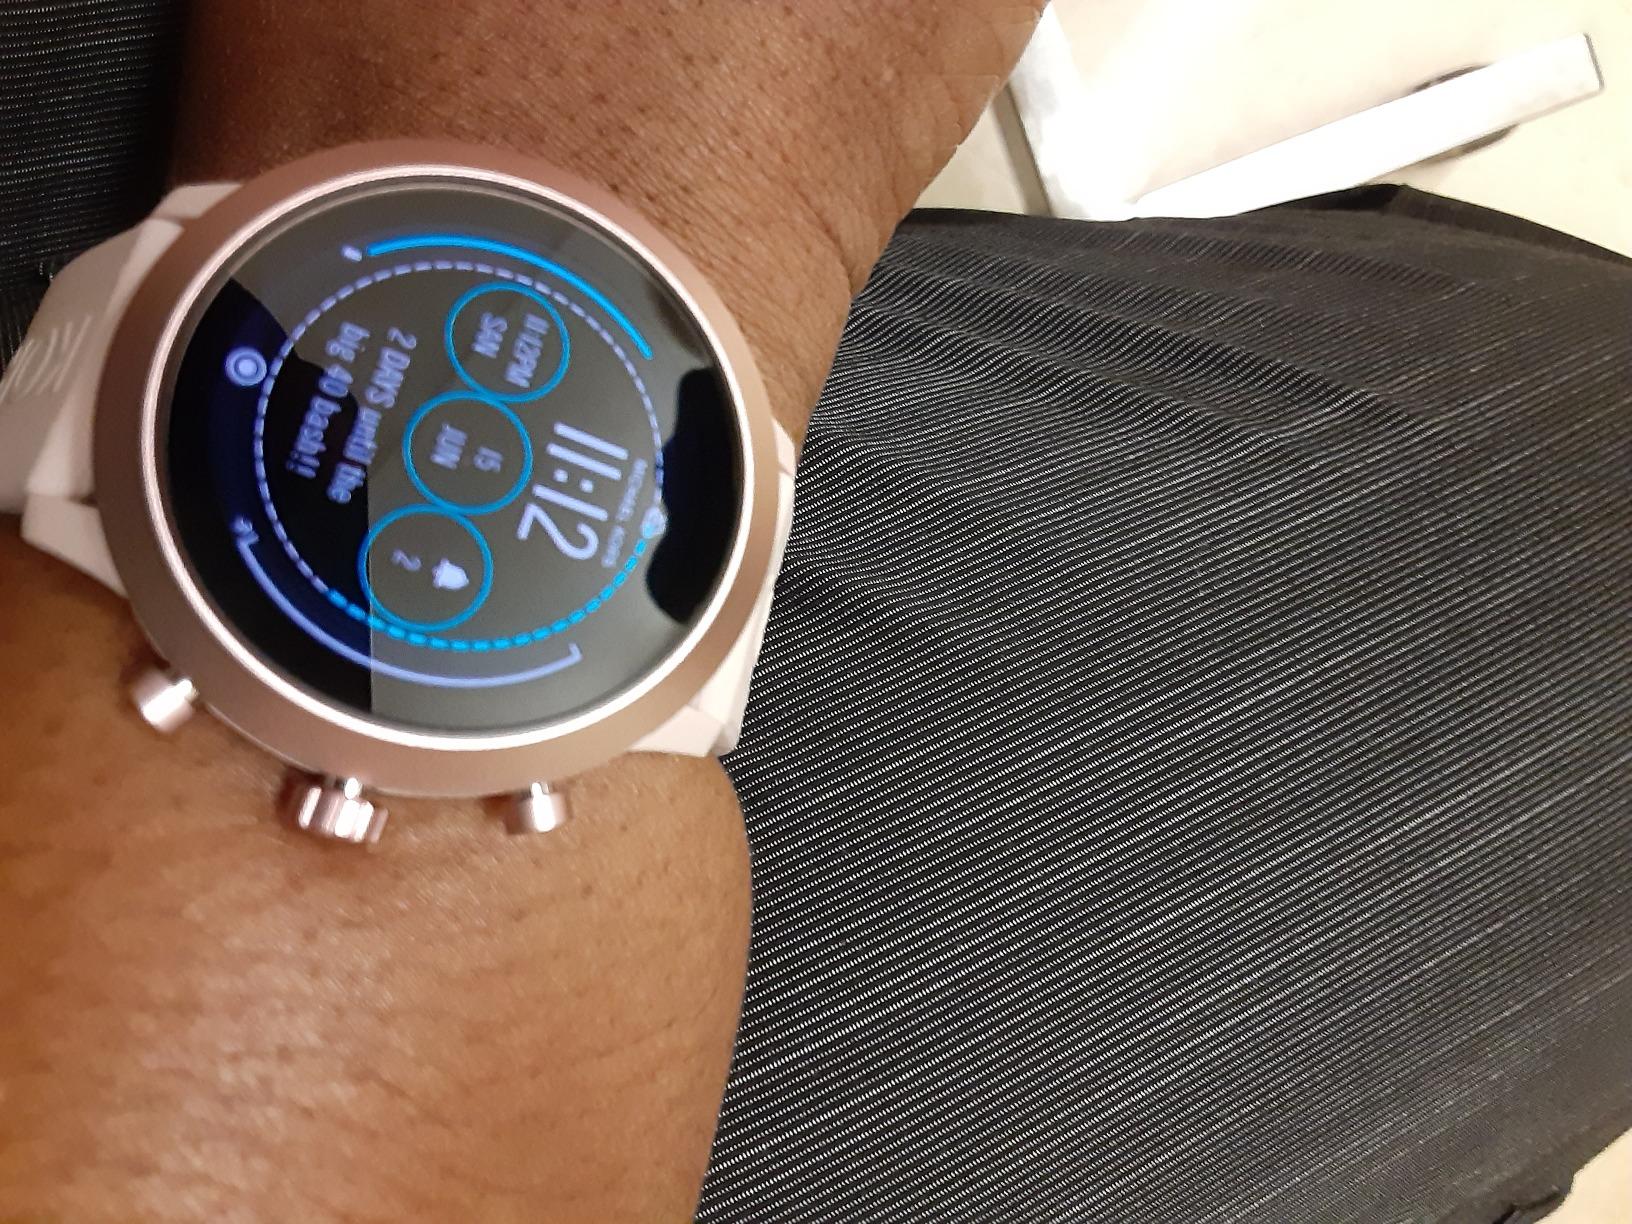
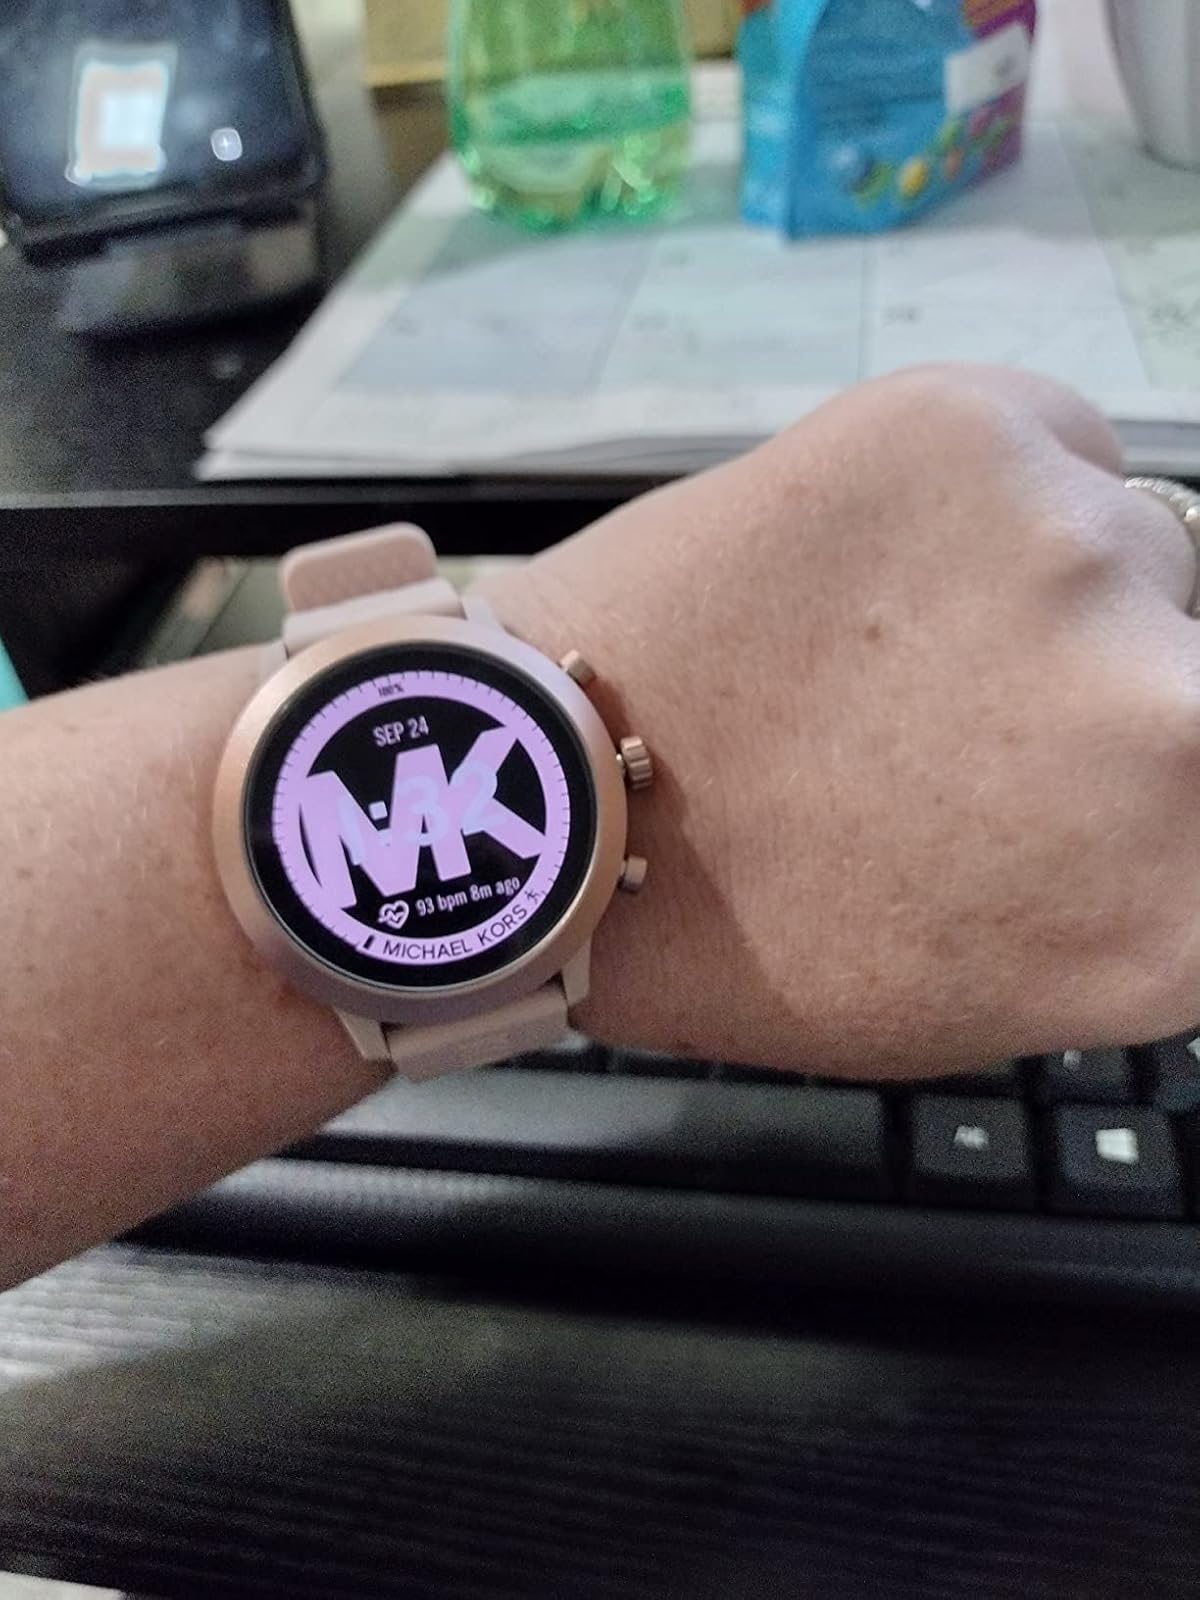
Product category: smartwatch
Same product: yes